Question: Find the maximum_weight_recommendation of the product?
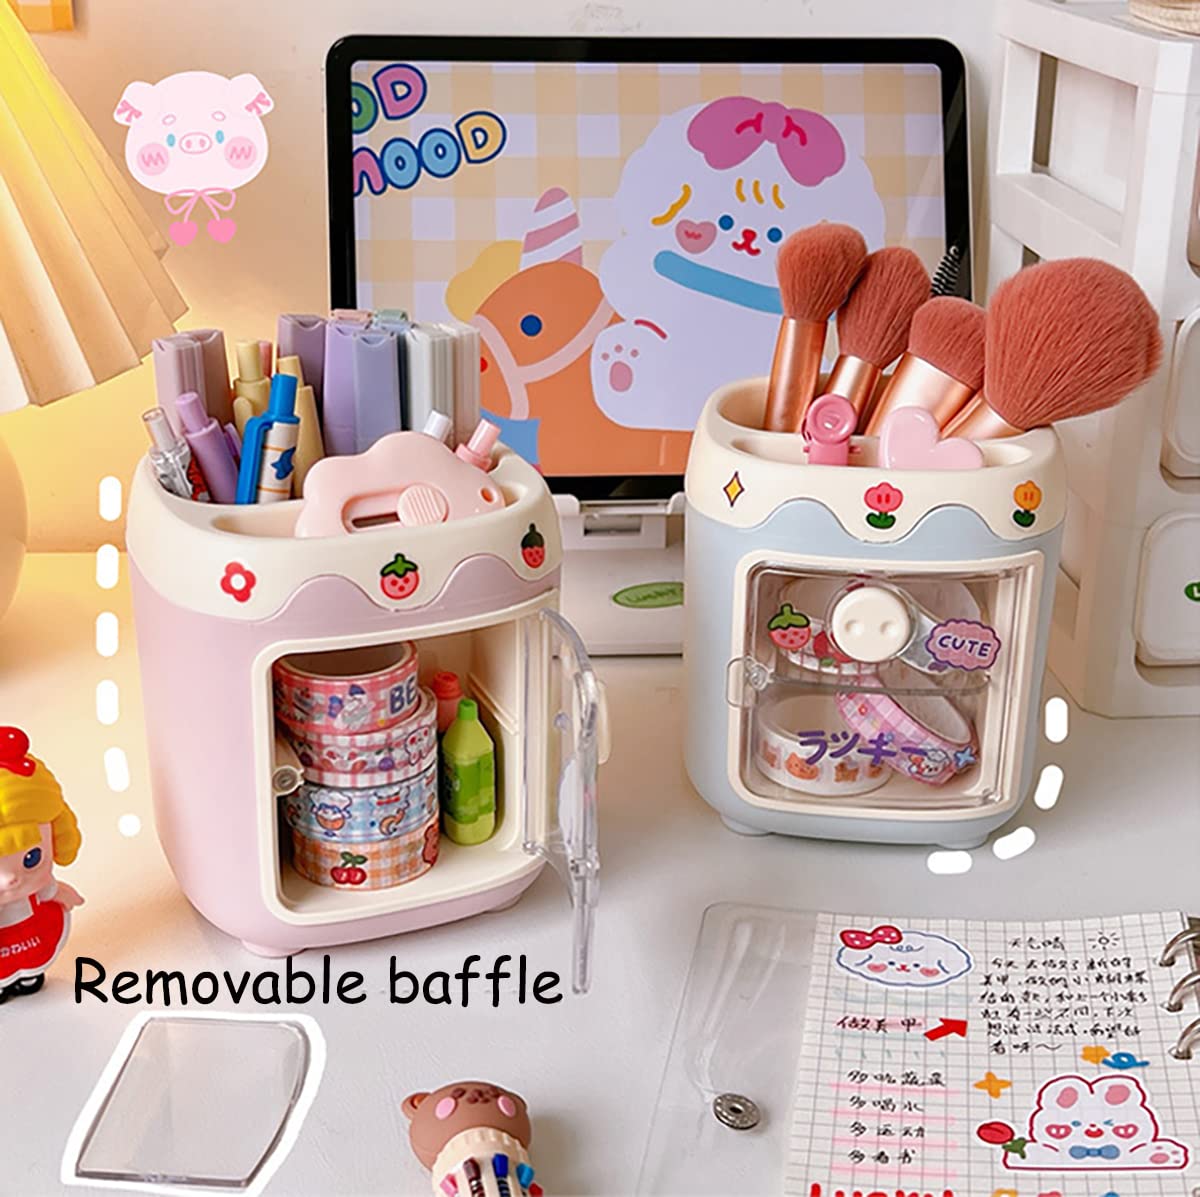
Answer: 99.0 microgram